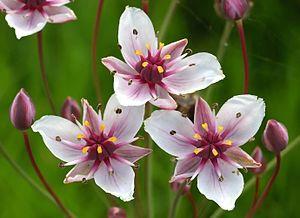
Le Jonc fleuri encore appelé Butome à ombelle au Canada ou Butome en ombelle en Europe est une espèce de plantes aquatiques herbacées vivaces de la famille des Butomacées.